London Sovereign

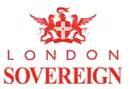
Original London Sovereign logo

London Sovereign can trace its roots back to independent Borehamwood Travel Services which ran a fleet that included ex-Kelvin Central MCW Metrobuses and Northern Counties Palatines bodied Leyland Olympians and a collection of other vehicles. In 1993 it won its biggest London Buses contract, to operate route 13 with leased AEC Routemasters in its orange livery. In August 1994, Borehamwood Travel Services was sold to the Blazefield Group's Sovereign subsidiary, with the two operations merged as Sovereign London. On 3 November 2002, the business was sold to Transdev, and renamed Transdev London Sovereign.